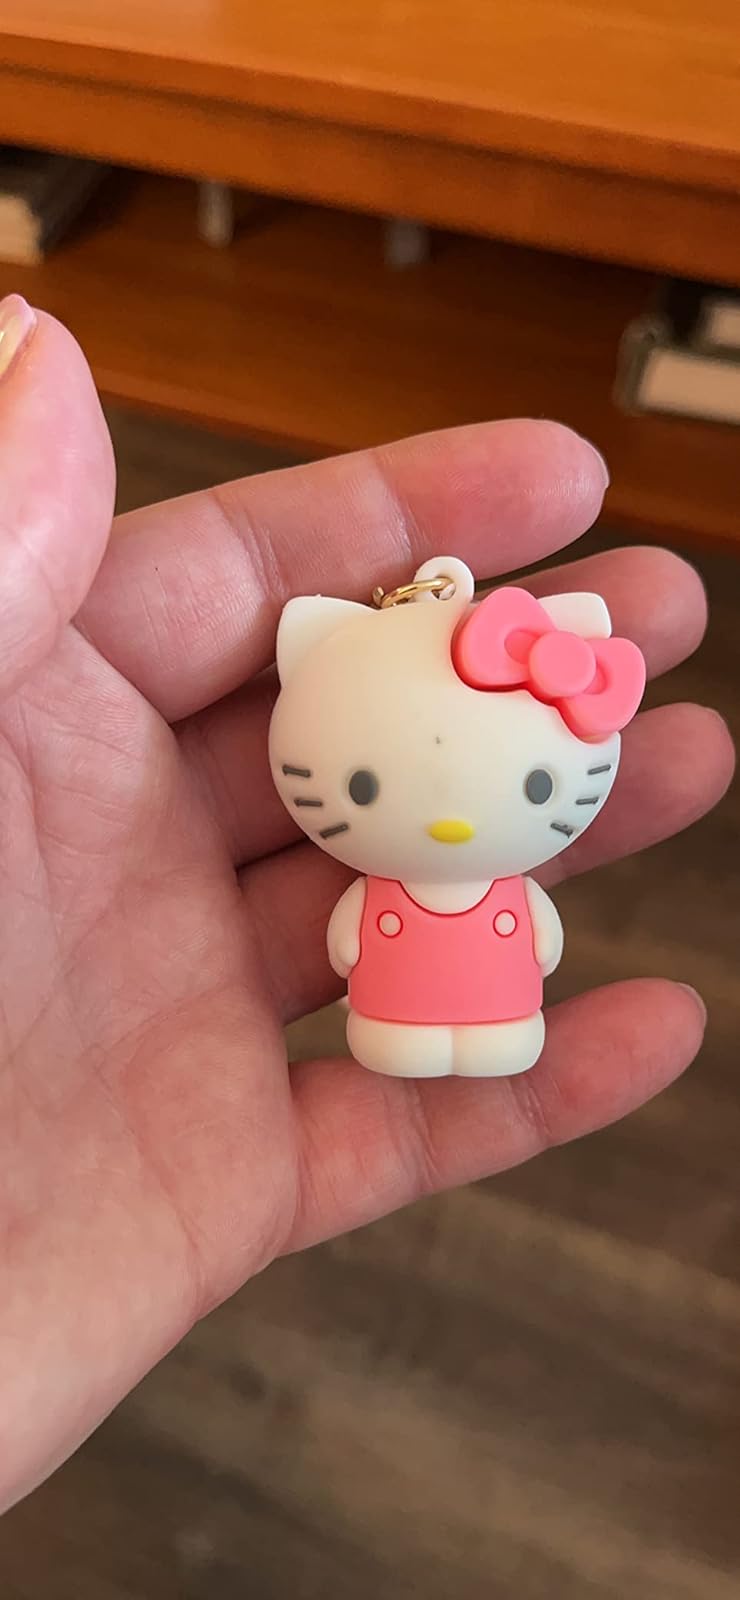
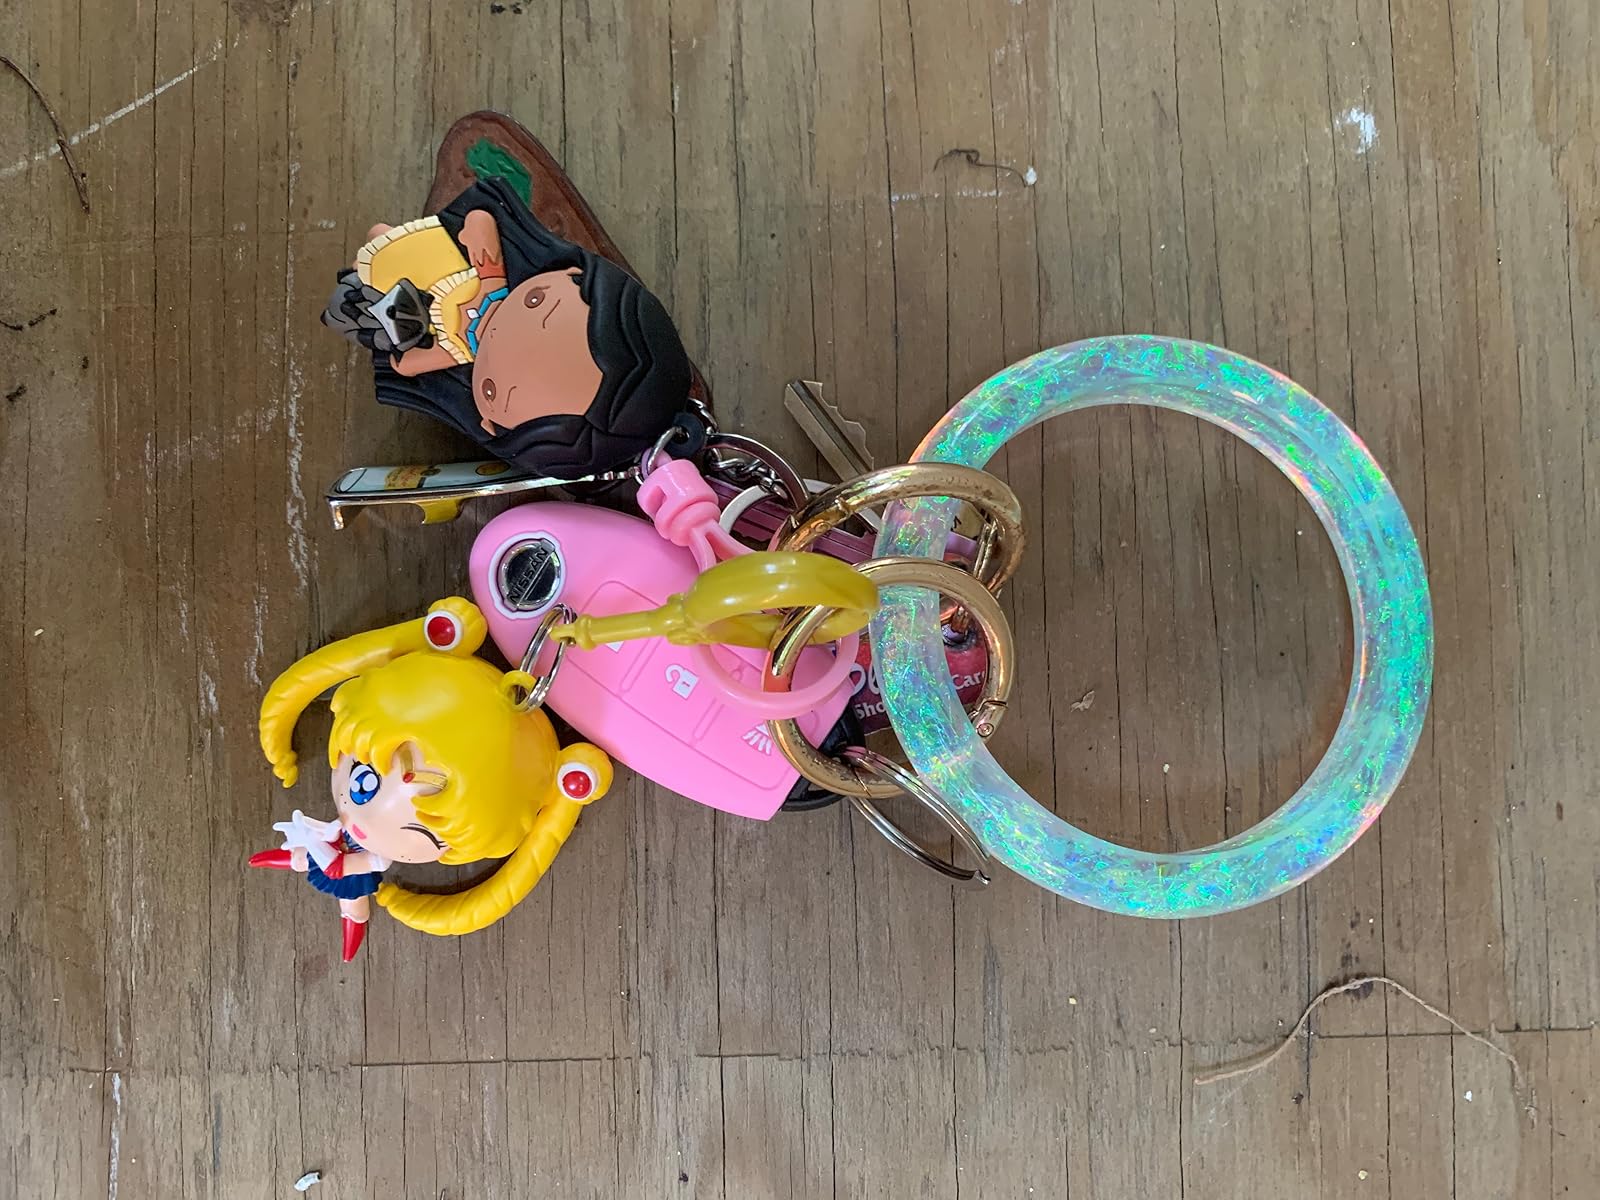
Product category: accessories_keychain
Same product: no